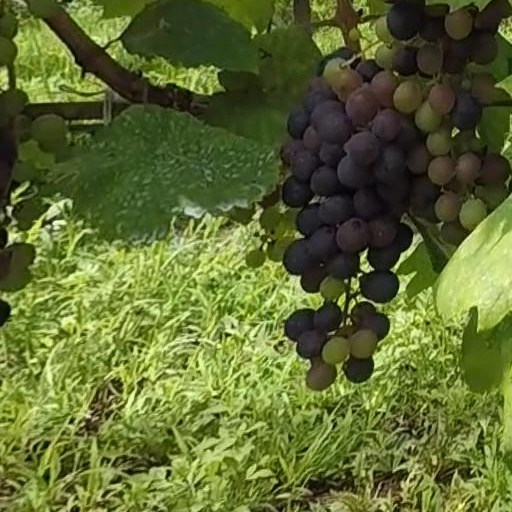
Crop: grape